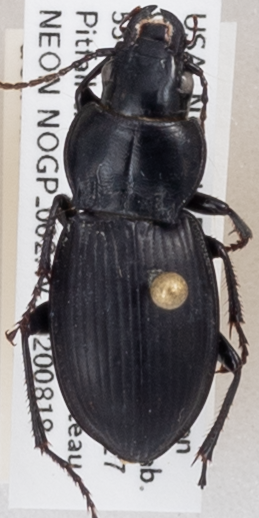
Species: Cyclotrachelus torvus
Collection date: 2020-08-18
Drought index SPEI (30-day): -2.09
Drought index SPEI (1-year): -0.1
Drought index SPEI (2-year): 0.862